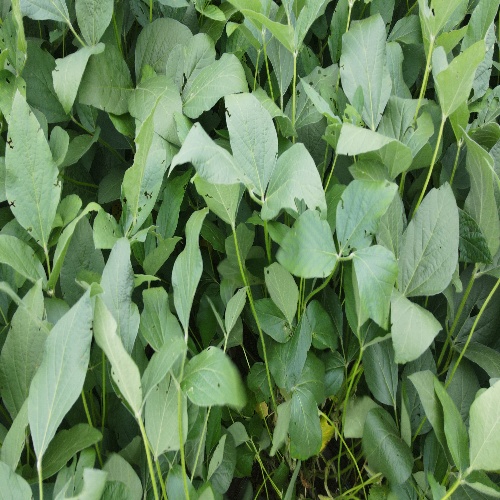
Label: Caterpillar